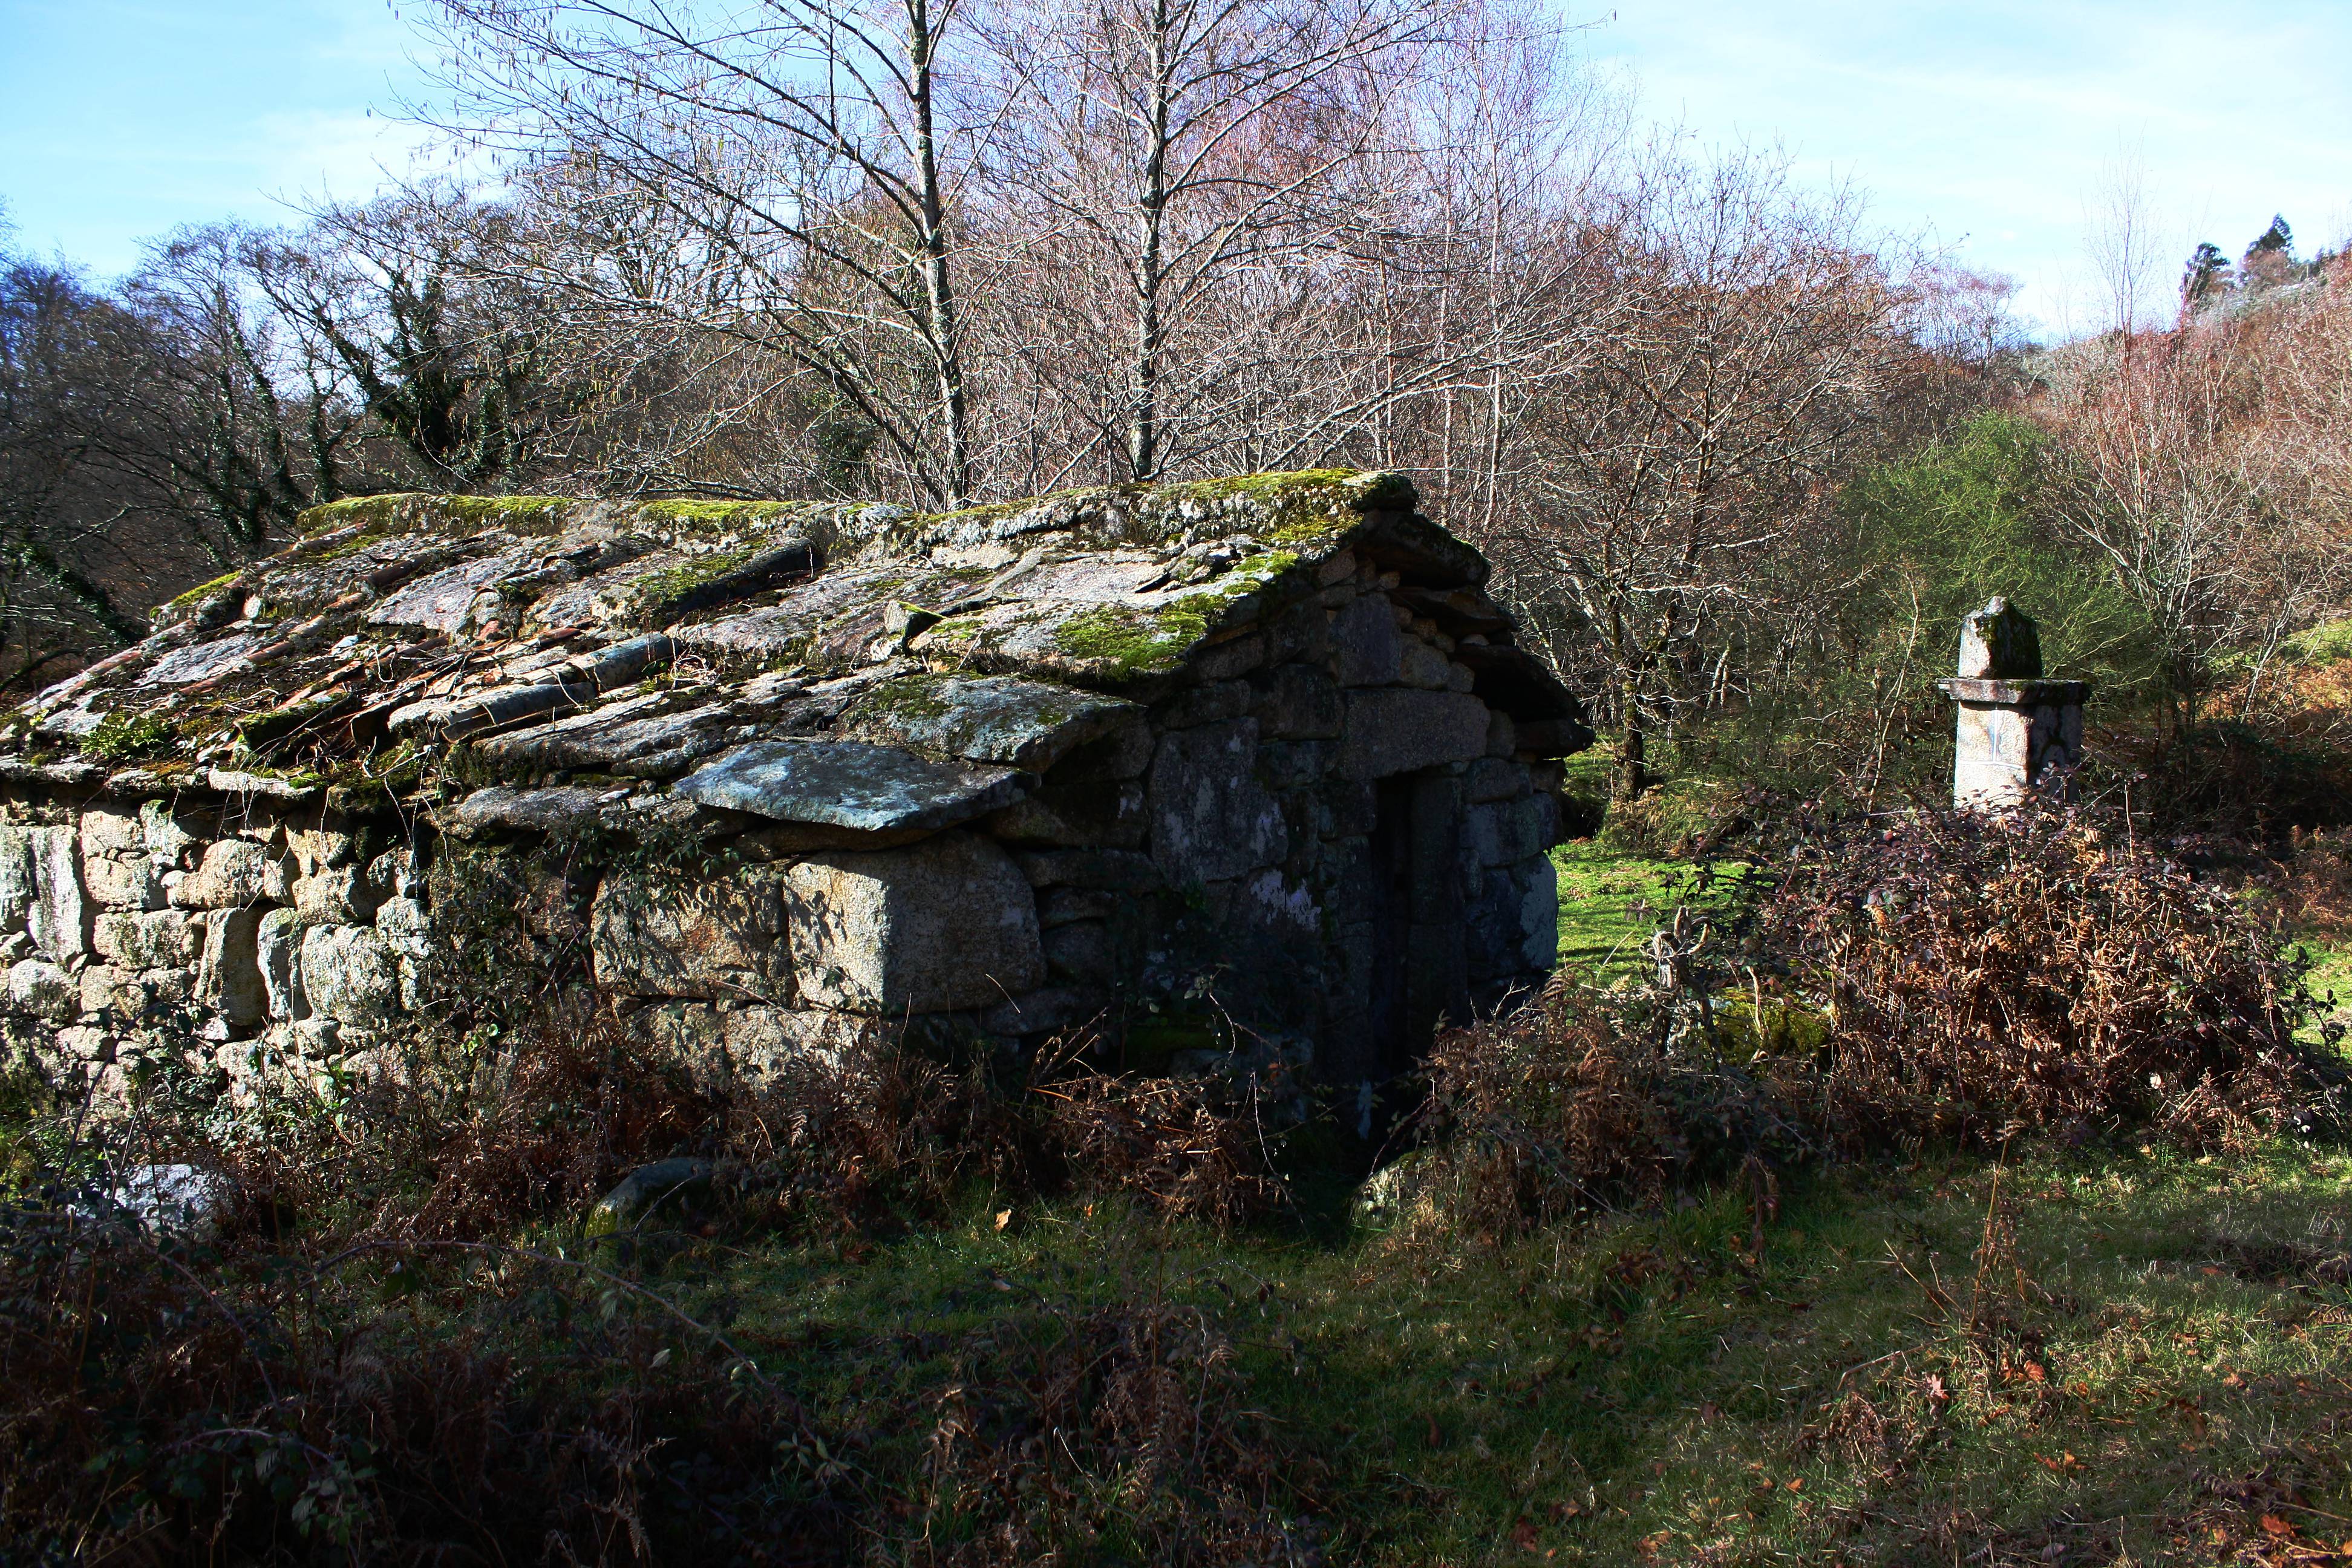
tree, house, flower, building, hut, village, shack, cottage, spain, ruins, galicia, pontevedra, espana, ggl1, alama, canoneos500d, ruralgalicia, canoneos1000d, rioverdugo, rural area, mui o